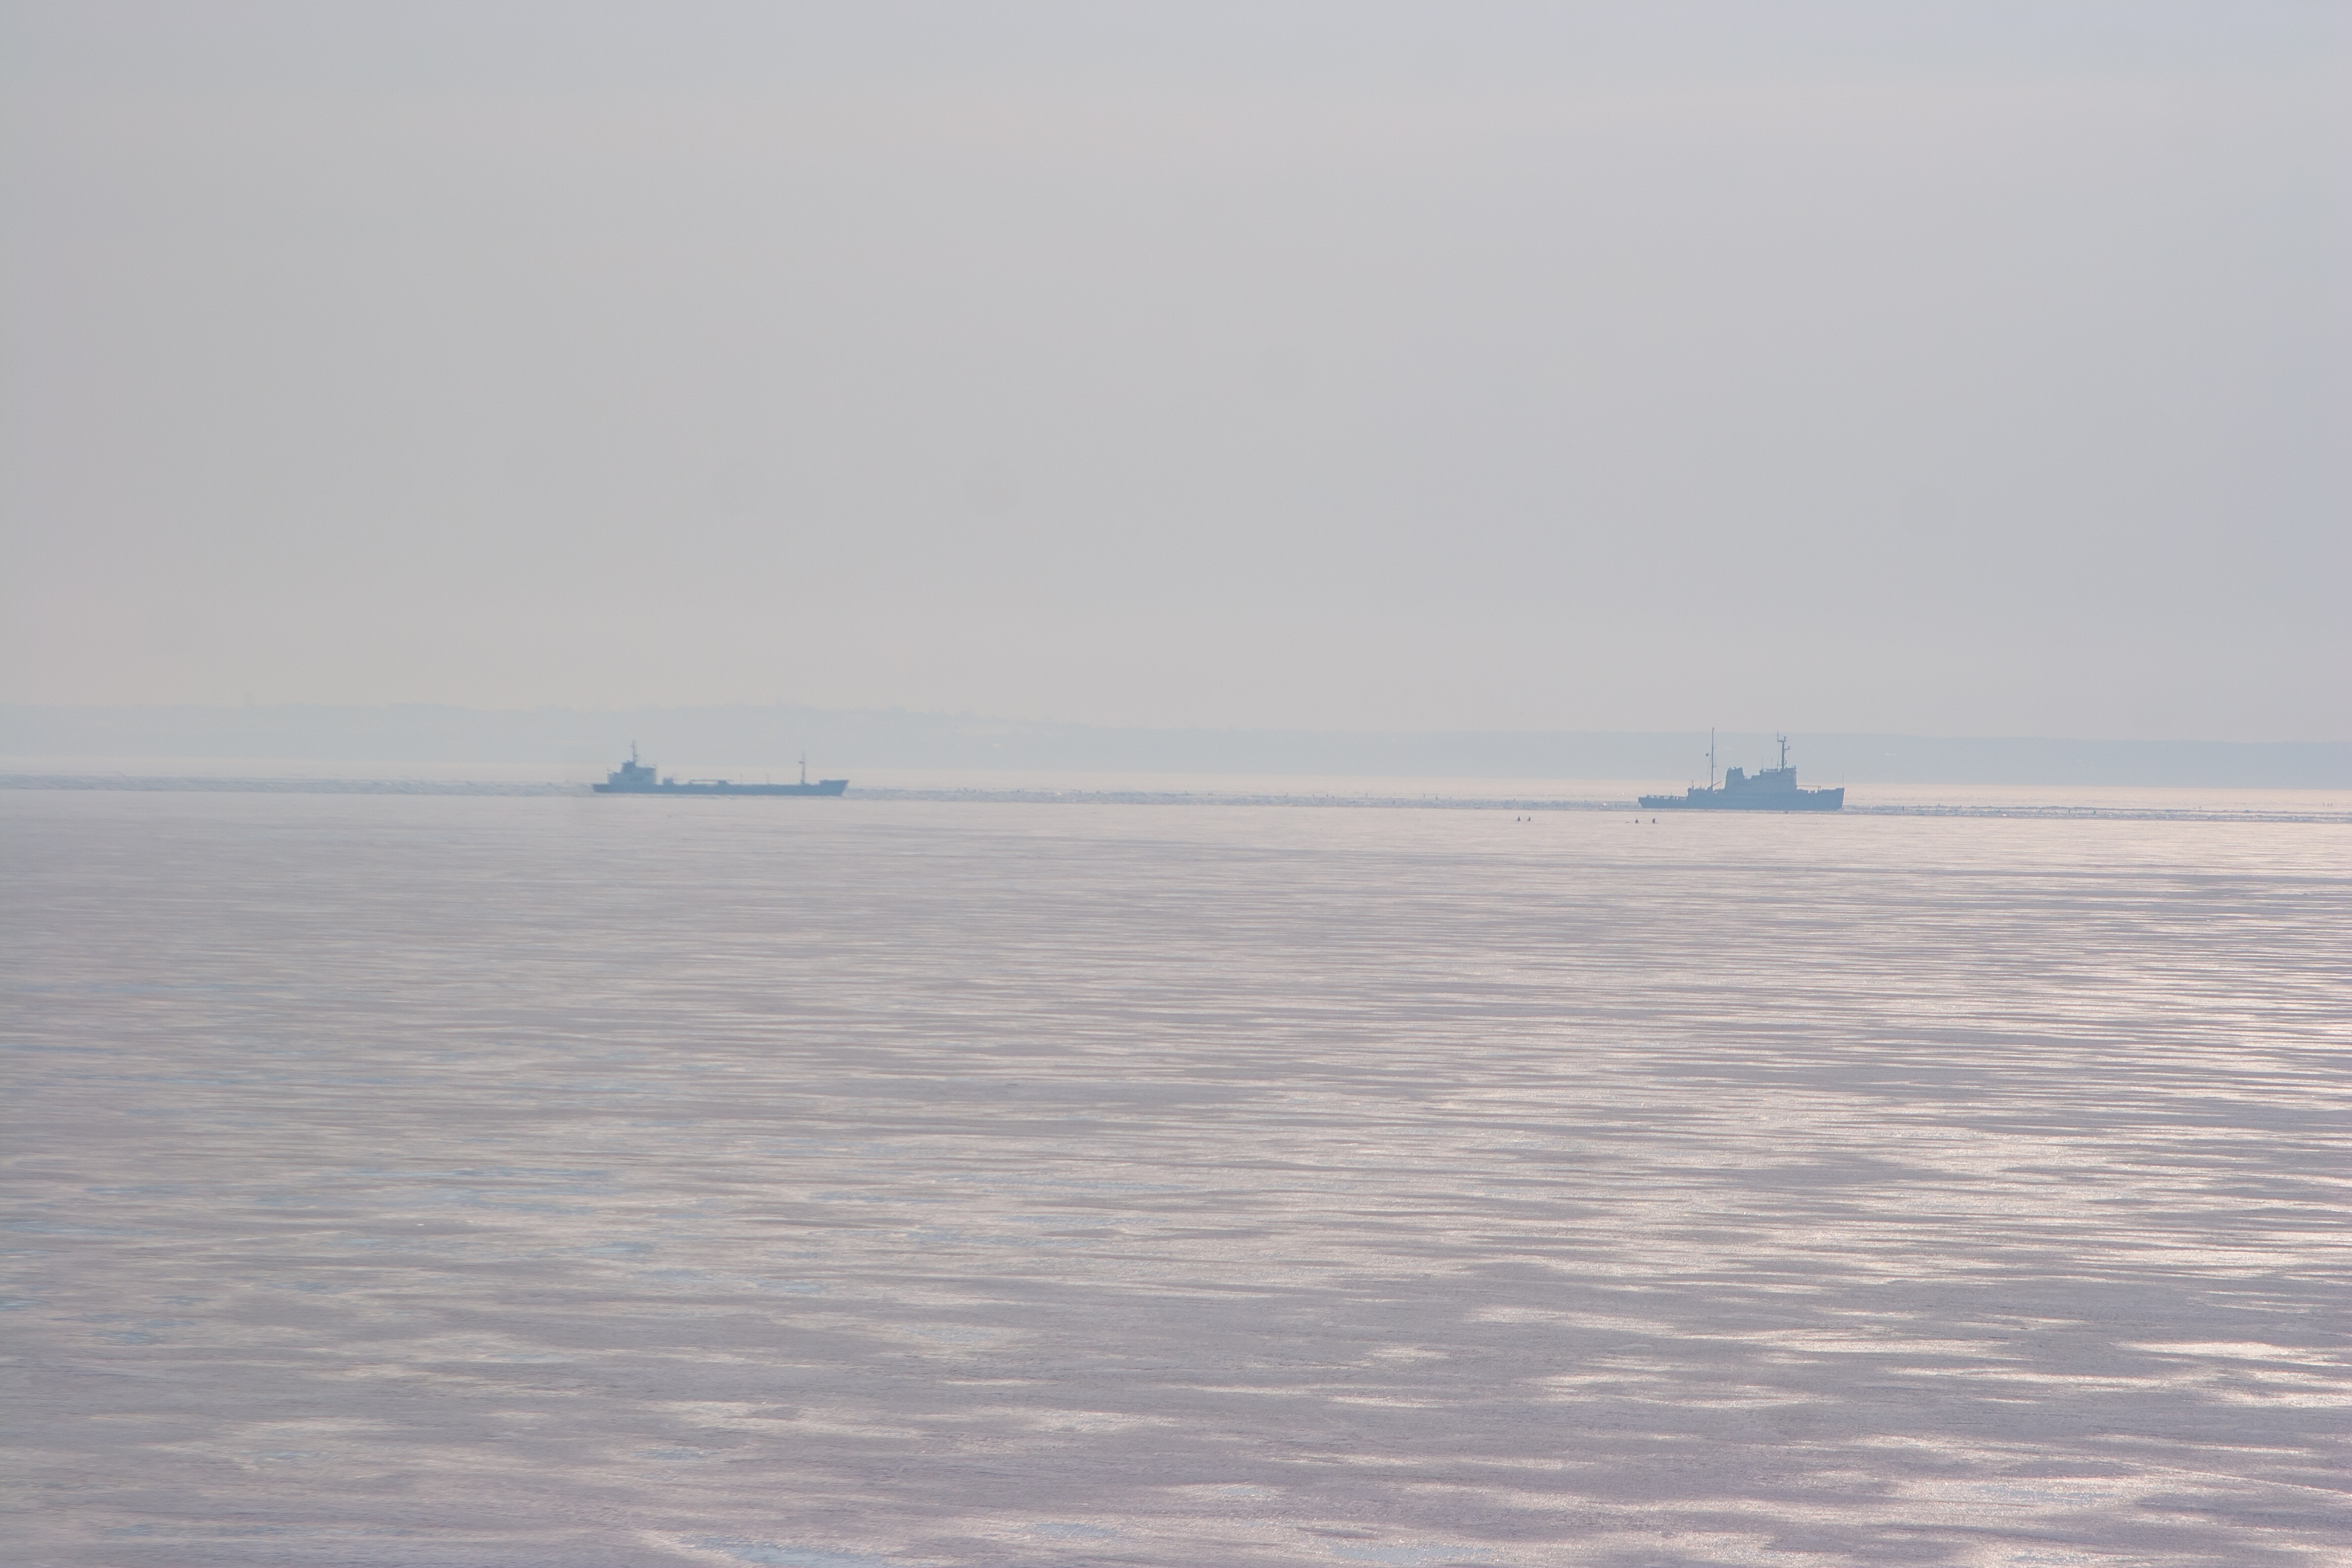
images, water, water resources, sky, fluid, vehicle, liquid, lake, waterway, horizon, haze, mist, watercraft, sound, ocean, landscape, channel, boat, freezing, ship, city, loch, wind wave, sea